Economic sociology

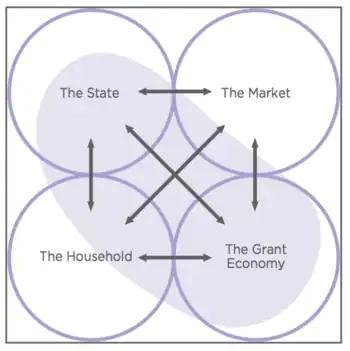
A diagram of actors facilitating economic exchange and their relations

Economic sociology is the study of the social cause and effect of various economic phenomena. The field can be broadly divided into a classical period and a contemporary one, known as "new economic sociology".